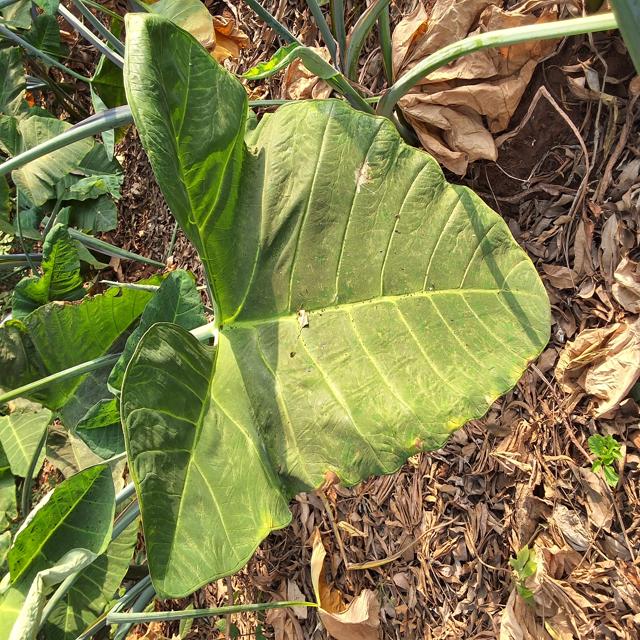
Label: Early_Blight